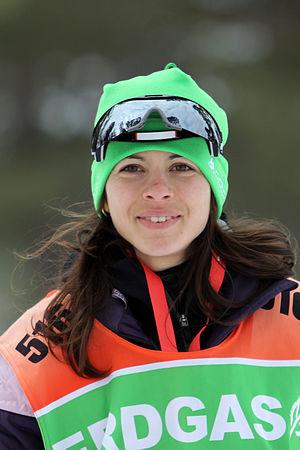
Emilia Yordanova est une biathlète bulgare, née le 5 mai 1989 à Trojan.